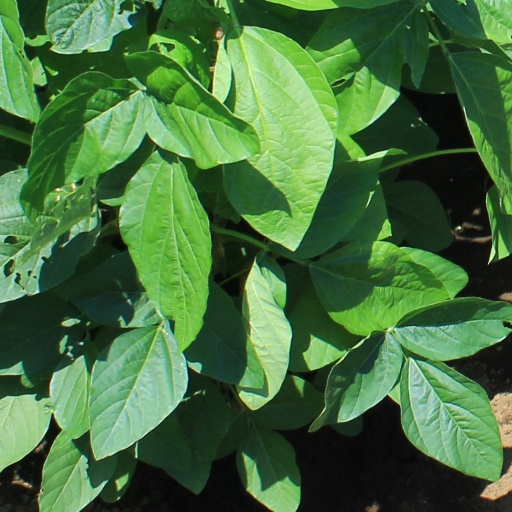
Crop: soybean